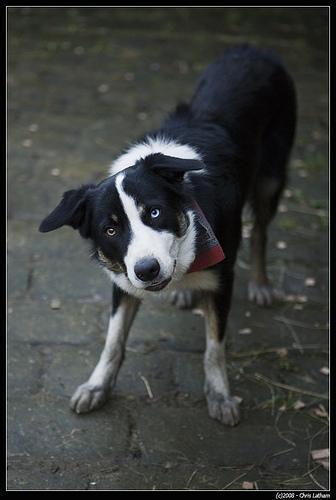
Border_collie